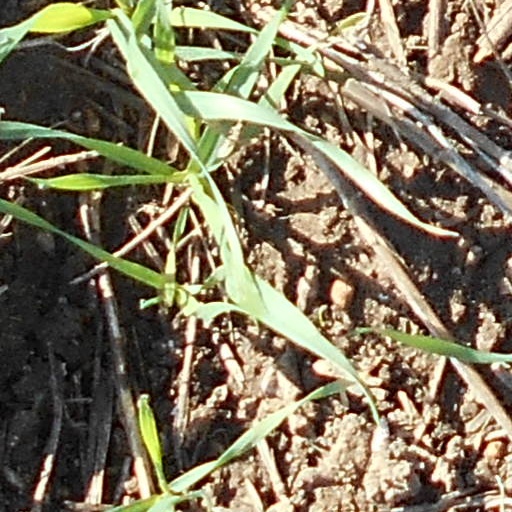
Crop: wheat